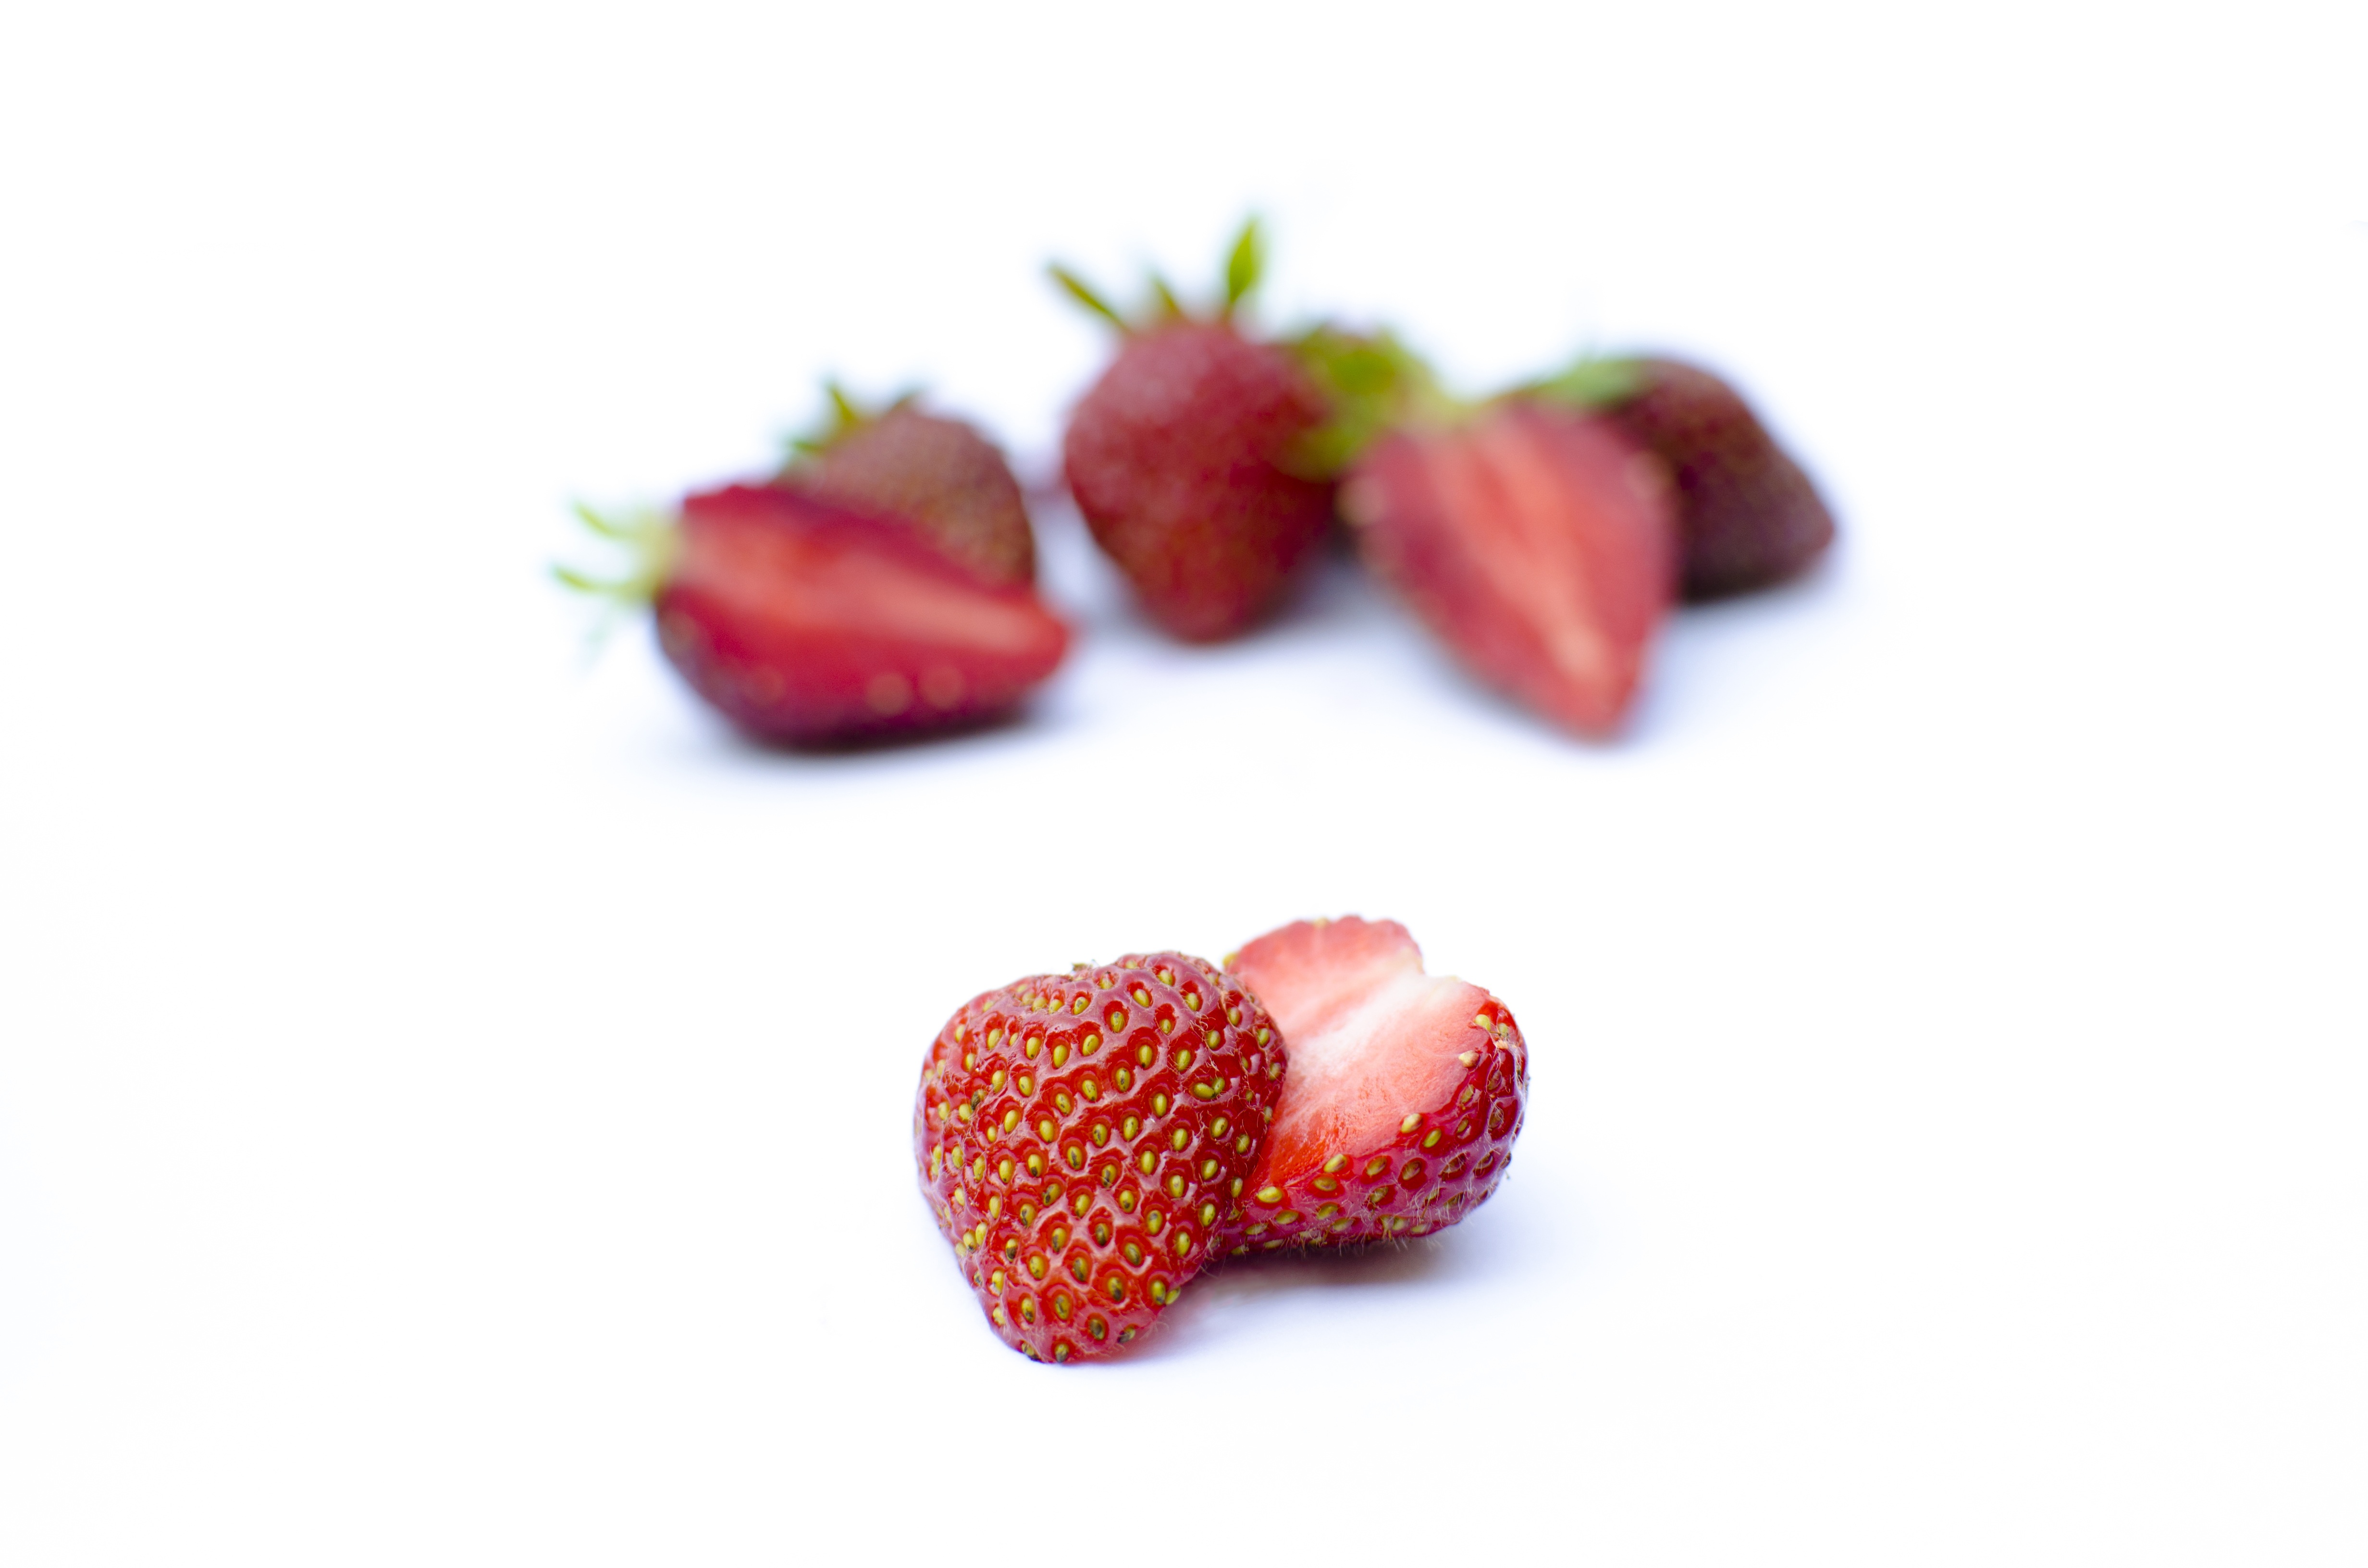
ojedin l ch, organick ch, zral, jahody, erven mi, erstv m, potravy, bobulov, avnat, detailn, ovoce, bila, sladk, pozad, erstvosti, zdrav m, makro, syrov, lupen, zelen m, chutn, kr sn, zdrav, lahodn, vibruj c